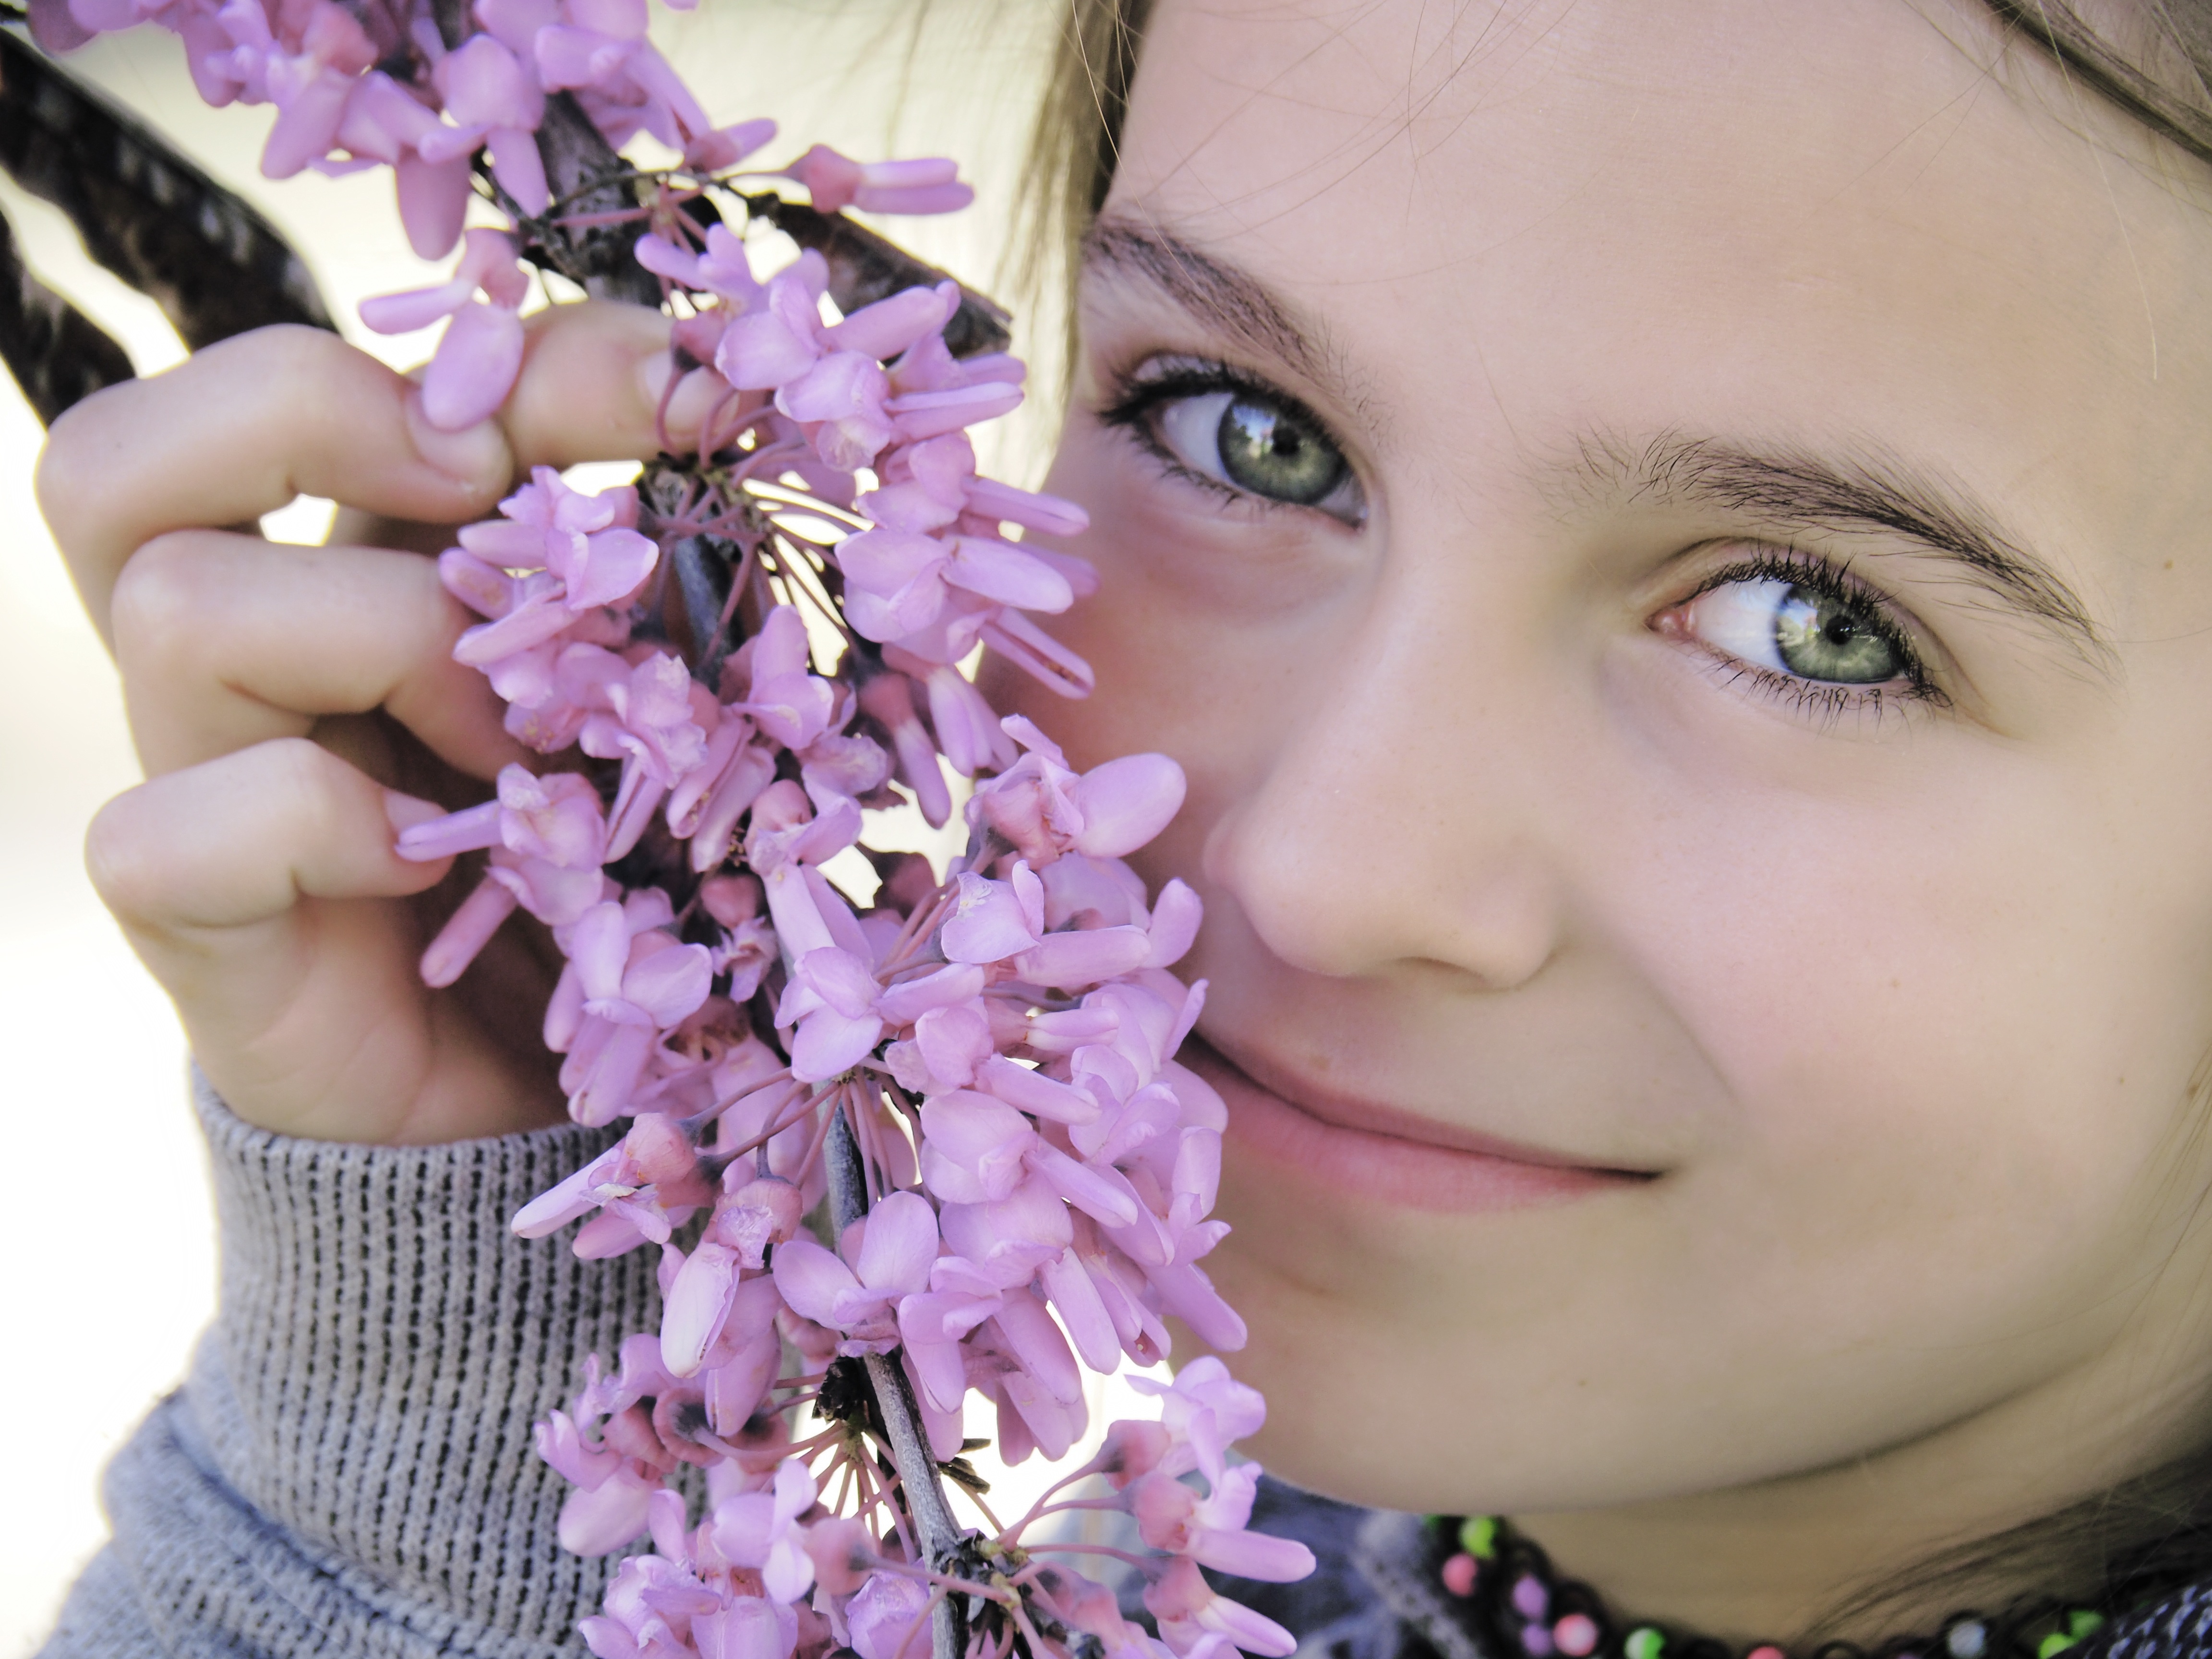
girl, flower, purple, portrait, model, spring, pink, smiling, human body, face, eyes, eye, innocence, head, look, skin, beauty, organ, faces, happy children